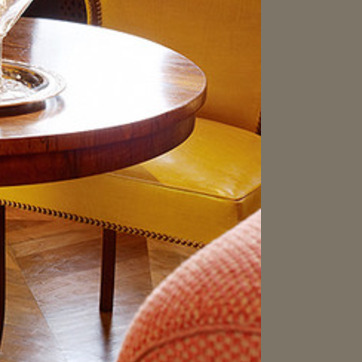
Material: leather